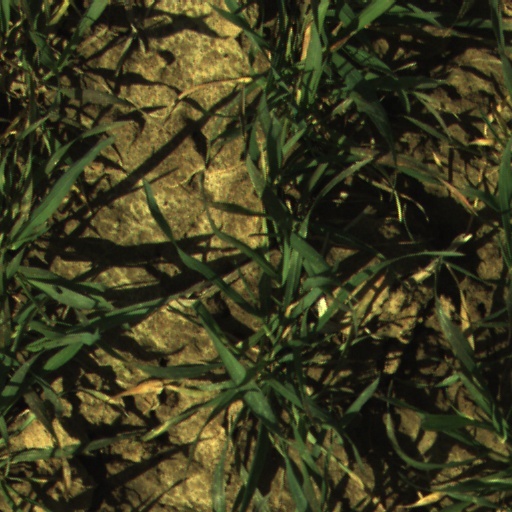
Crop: wheat